Balmer Yard

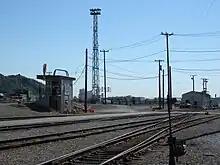
Balmer yard control tower

Balmer Yard is a rail yard located in the Interbay neighborhood of Seattle, Washington. The yard is owned by BNSF Railway, and was built by predecessor Great Northern Railway as Interbay Yard. As part of a modernization in the late 1960s, which included a 16-track hump, which is no longer in service, it was renamed after former GN vice president Thomas Balmer. The nearby engine servicing area is still known as Interbay. The yard is over in size and has 41 parallel tracks for switching cars.